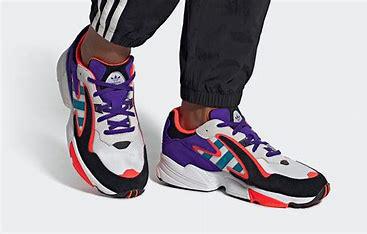
Brand: Adidas
Model: Yung 96 Chasm